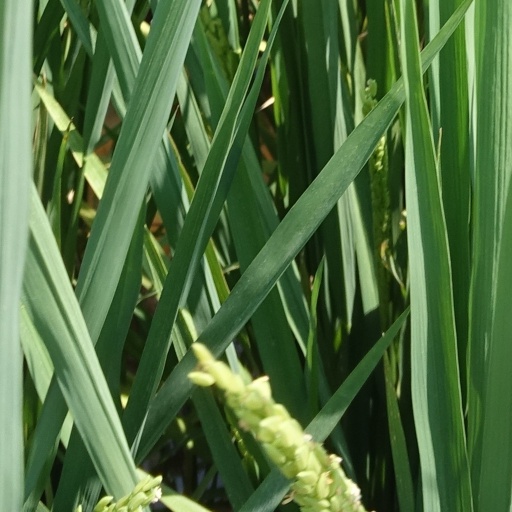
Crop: rice